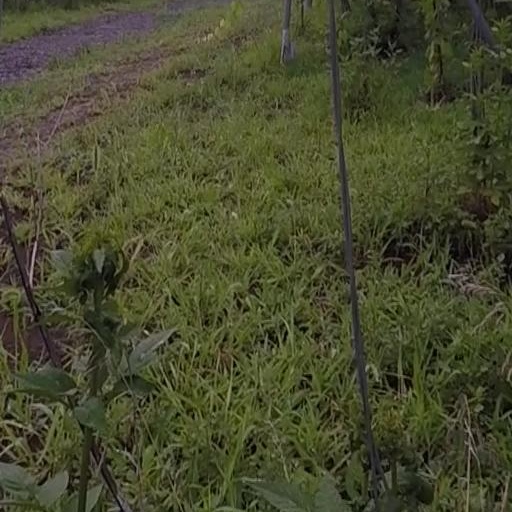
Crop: grape